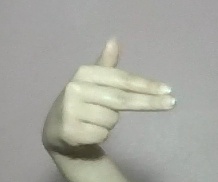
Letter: ghain